VMF-222

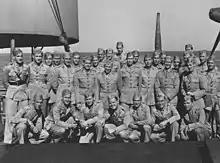
Pilots of VMF-222 aboard AV-9 Pocomoke during the voyage between San Diego and Pearl Harbor, February 1943. US Navy Photo 80-G-38594

Following the Battle of the Green Islands, on 13 March 1944, VMF-222 landed on the newly constructed airfield on Green Island along with VMF-223. From here they participated in the allied effort to isolate the Japanese bases on Rabaul and Kavieng. In May and June of that year Charles Lindbergh, while in the area as a civilian technician, flew combat sorties with the squadron.